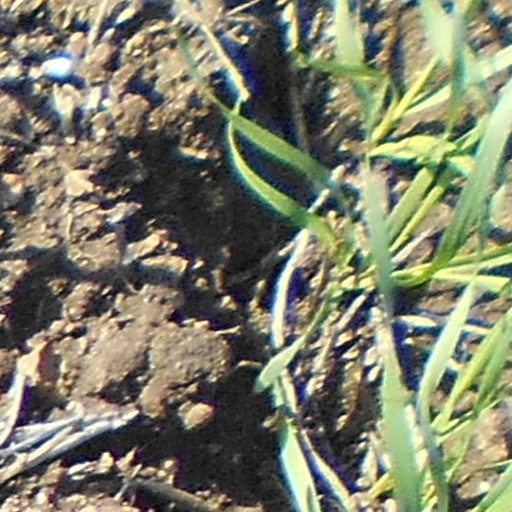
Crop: wheat